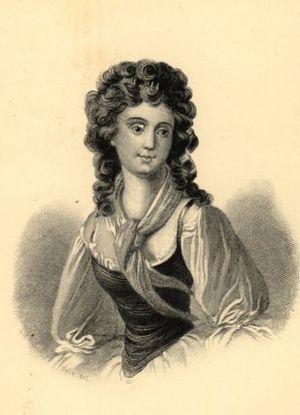
Le château de Saint-Aubin-sur-Loire est situé sur la commune de Saint-Aubin-sur-Loire en Saône-et-Loire, sur une colline dominant le bourg et la vallée de la Loire.